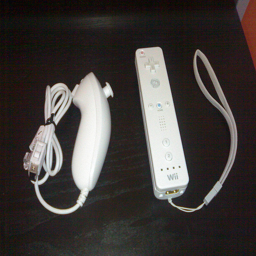
Two video game remotes sitting  on a table
an image of a video game remote control
Closeup of a Nintendo Wii controller resting on a table.
Two interactive video game controllers sitting on a table.
Two wii devices that are on a black surface.